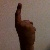
The image shows a hand gesture representing the number 1 in Indian Sign Language.